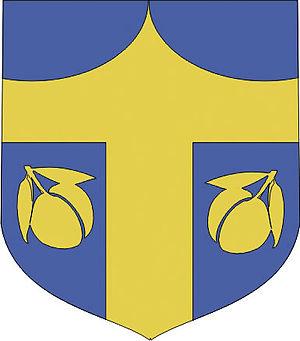
Thorsby est une ville du comté de Chilton, en Alabama, aux États-Unis.